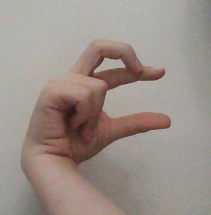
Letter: thal